Aid for Trade

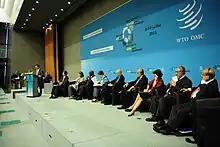
Fourth Global Review of Aid for Trade, 2013

Aid for Trade is an initiative by the World Trade Organization (WTO), as well as a policy concept in international economic and trade development, concerned with helping developing countries and particularly the least developed countries build trade capacity and infrastructure.